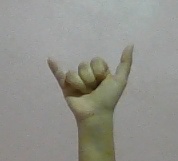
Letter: ya